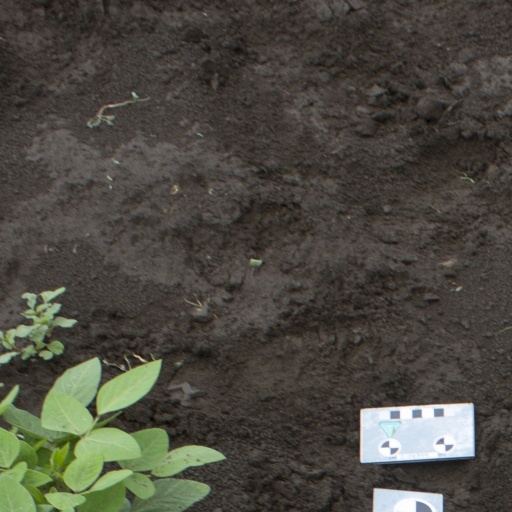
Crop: soybean